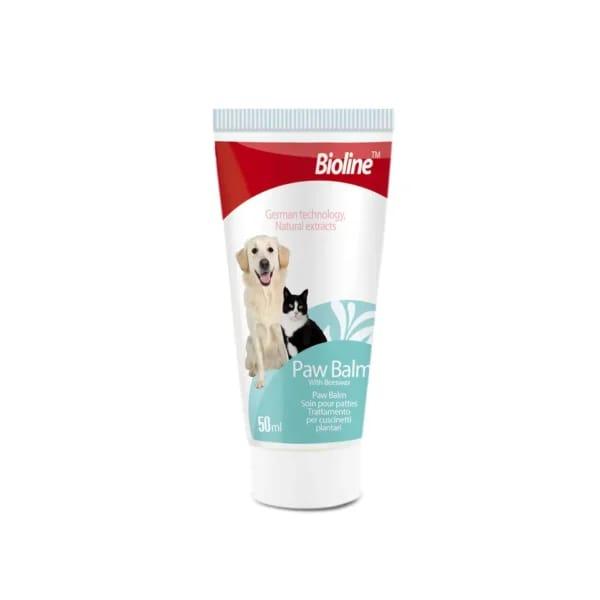
Dawa ya mifugo iliyotengenezwa kwa viambato vya asili na teknolojia ujerumani, ikilenga kutibu na kulainisha viganja vya mbwa na paka, muundo wa bidhaa na picha ya wanyama hao vinaashiria matumizi kwa wanyama kwa kufugwa majumbani huku lengo likiwa ni kuboresha afya ya ngozi kuzuia maambukizi, na kupunguza athari za mazingira kama joto na baridi hivyo huchangia ustawi wa mifugo na kupunguza gharama za matibabu.